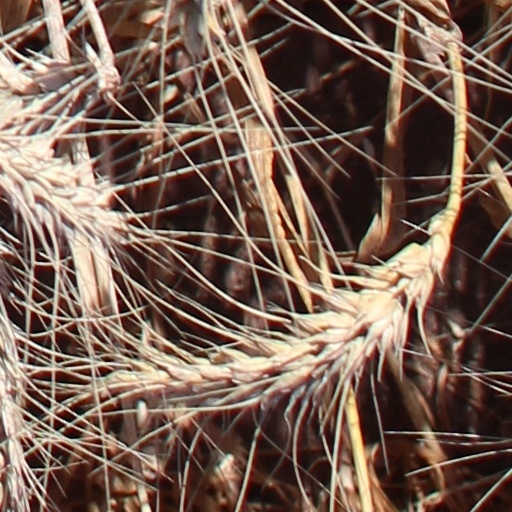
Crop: wheat